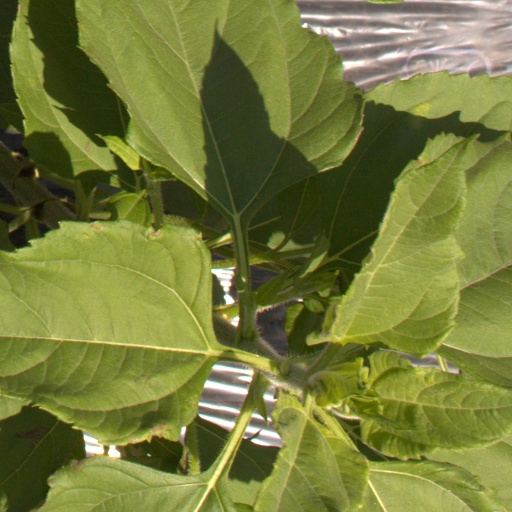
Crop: Jerusalem artichoke